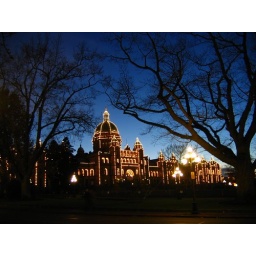
parliament buildings lit up against the night sky